Radoslav Lopašić

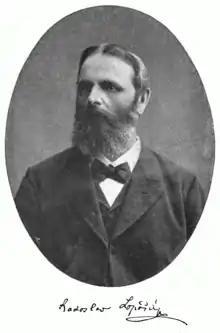
Radoslav Lopašić: Oko Kupe i Korane. Zagreb 1895, frontispiece with signature

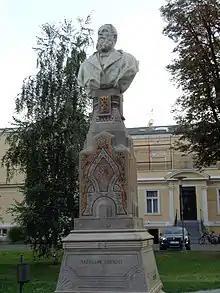
Lopašić bust in Karlovac

Radoslav Lopašić (1830–1893) was a Croatian historian and member of the Yugoslav Academy of Sciences and Arts.